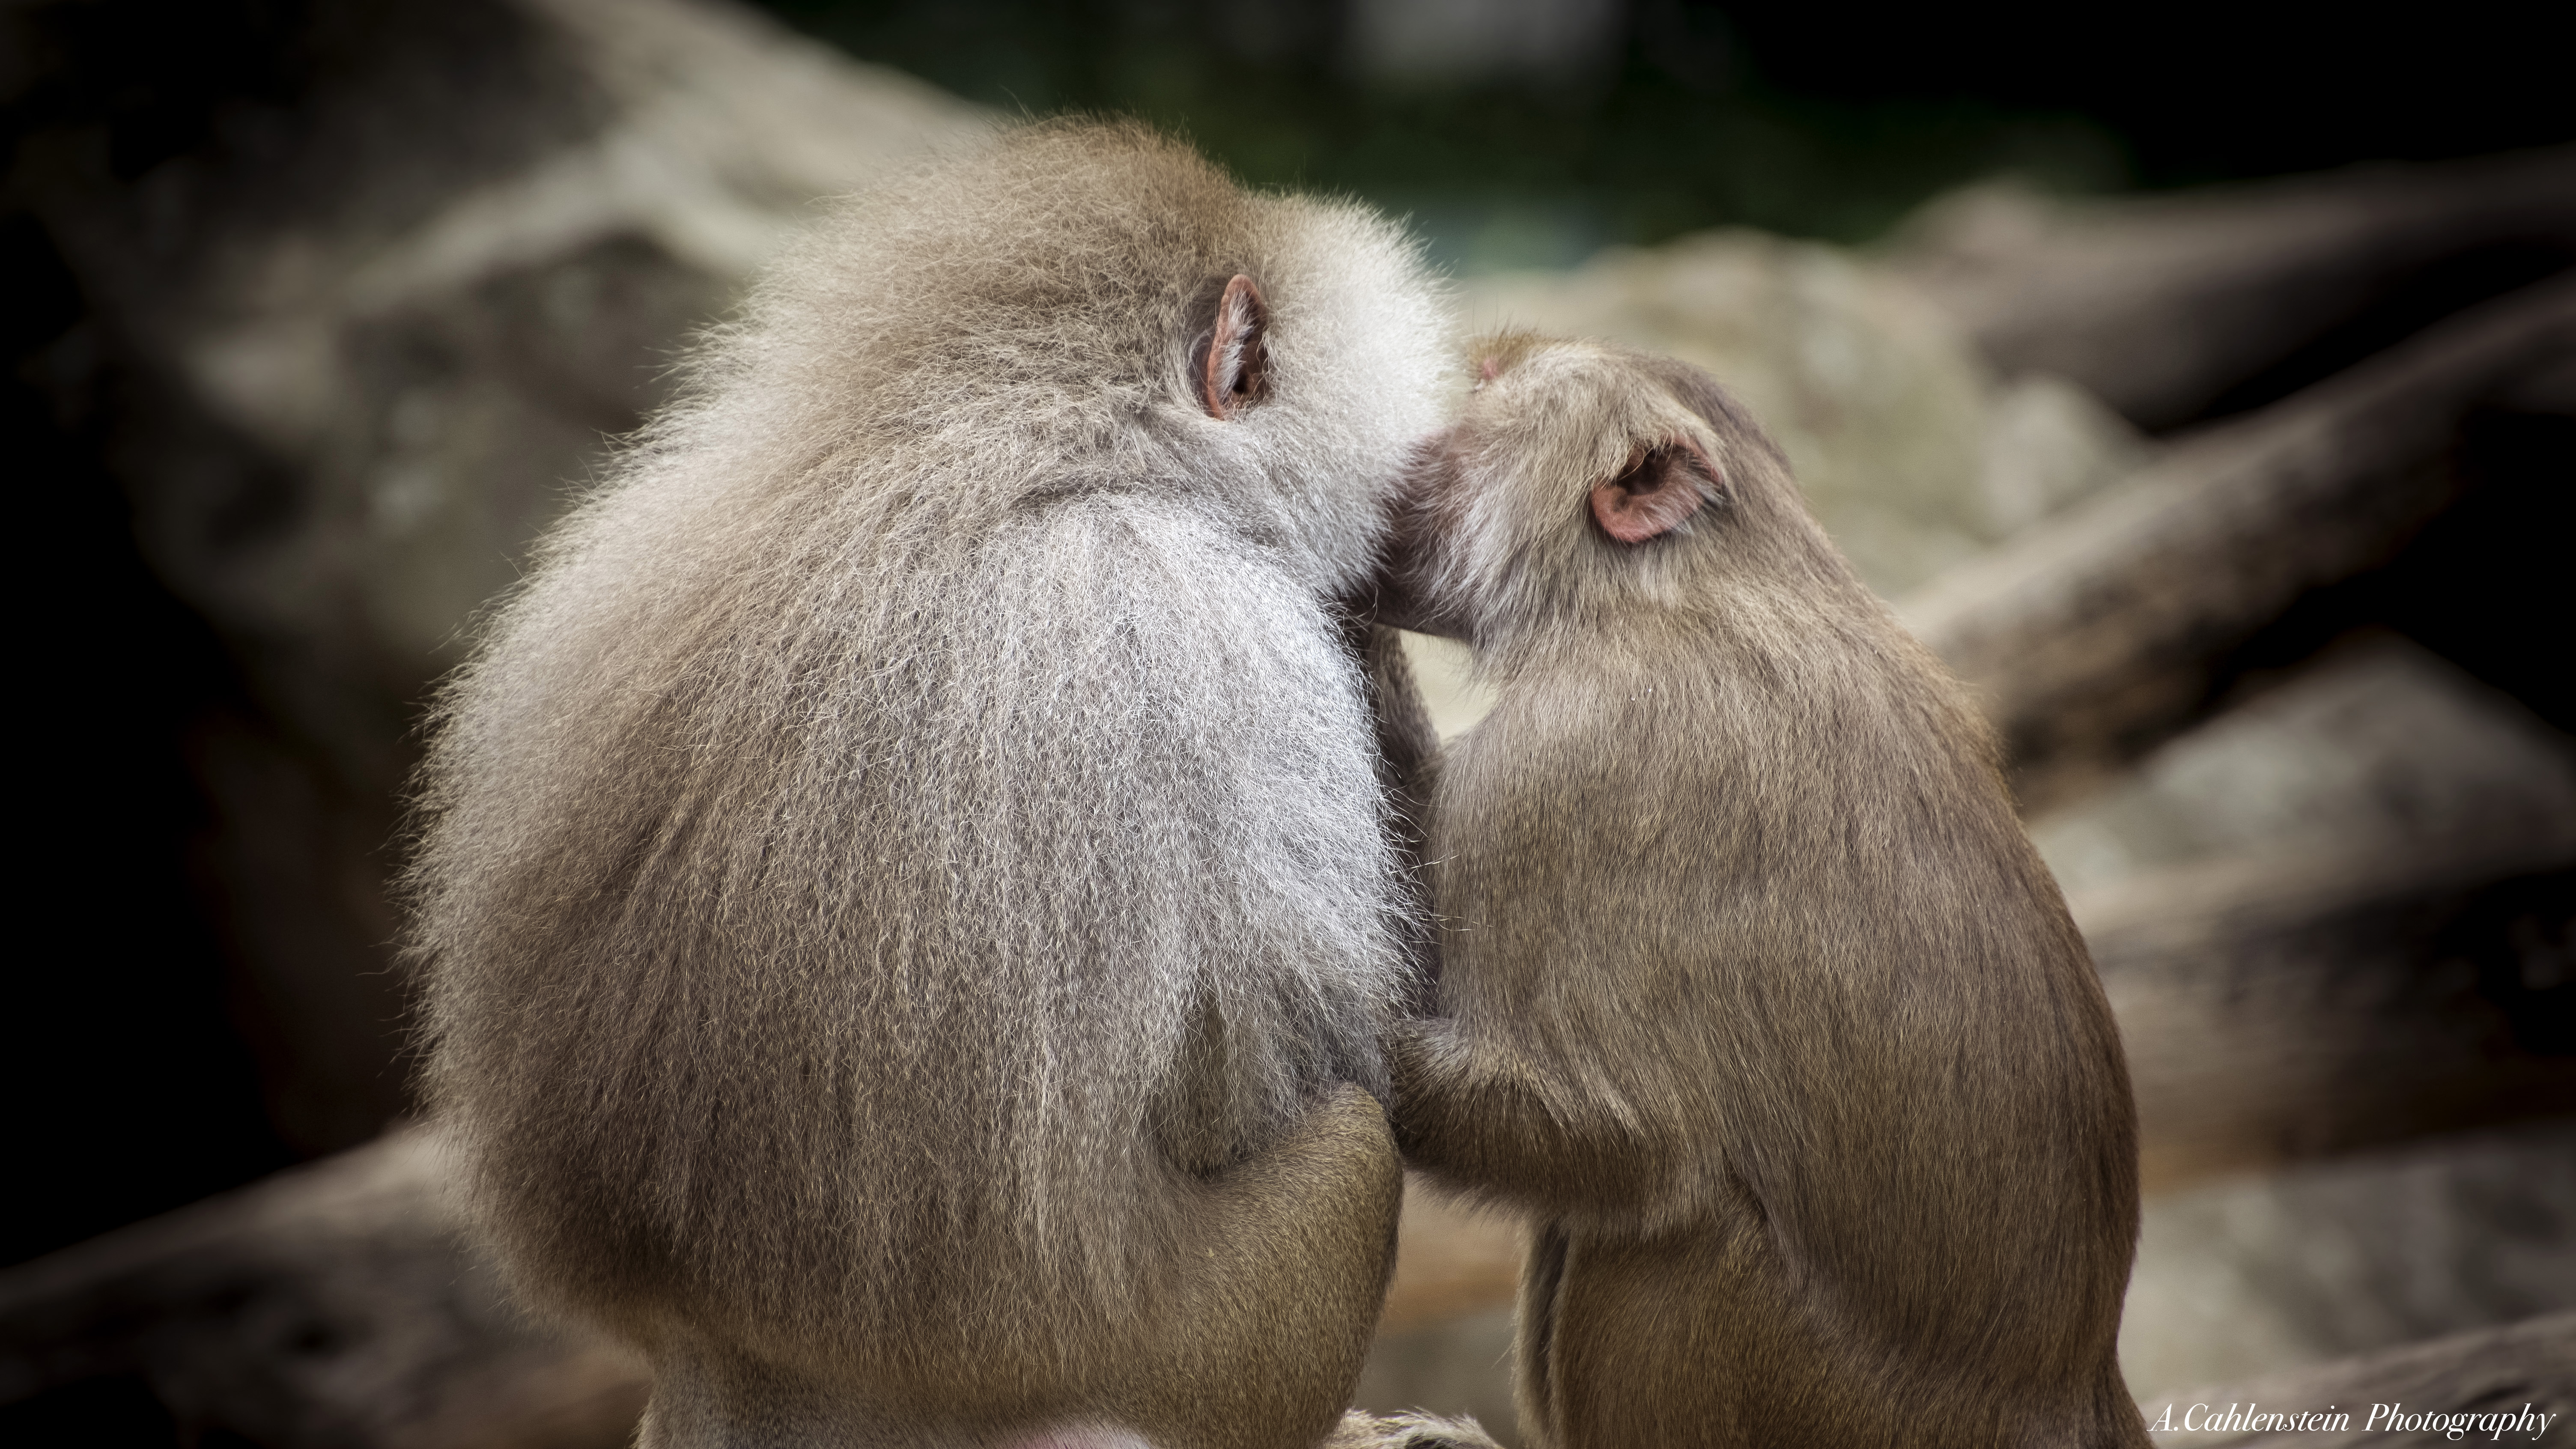
animal, wildlife, zoo, mammal, monkey, fauna, primate, close up, nose, whiskers, ape, vertebrate, germany, deutschland, berlin, macaque, old world monkey, new world monkey